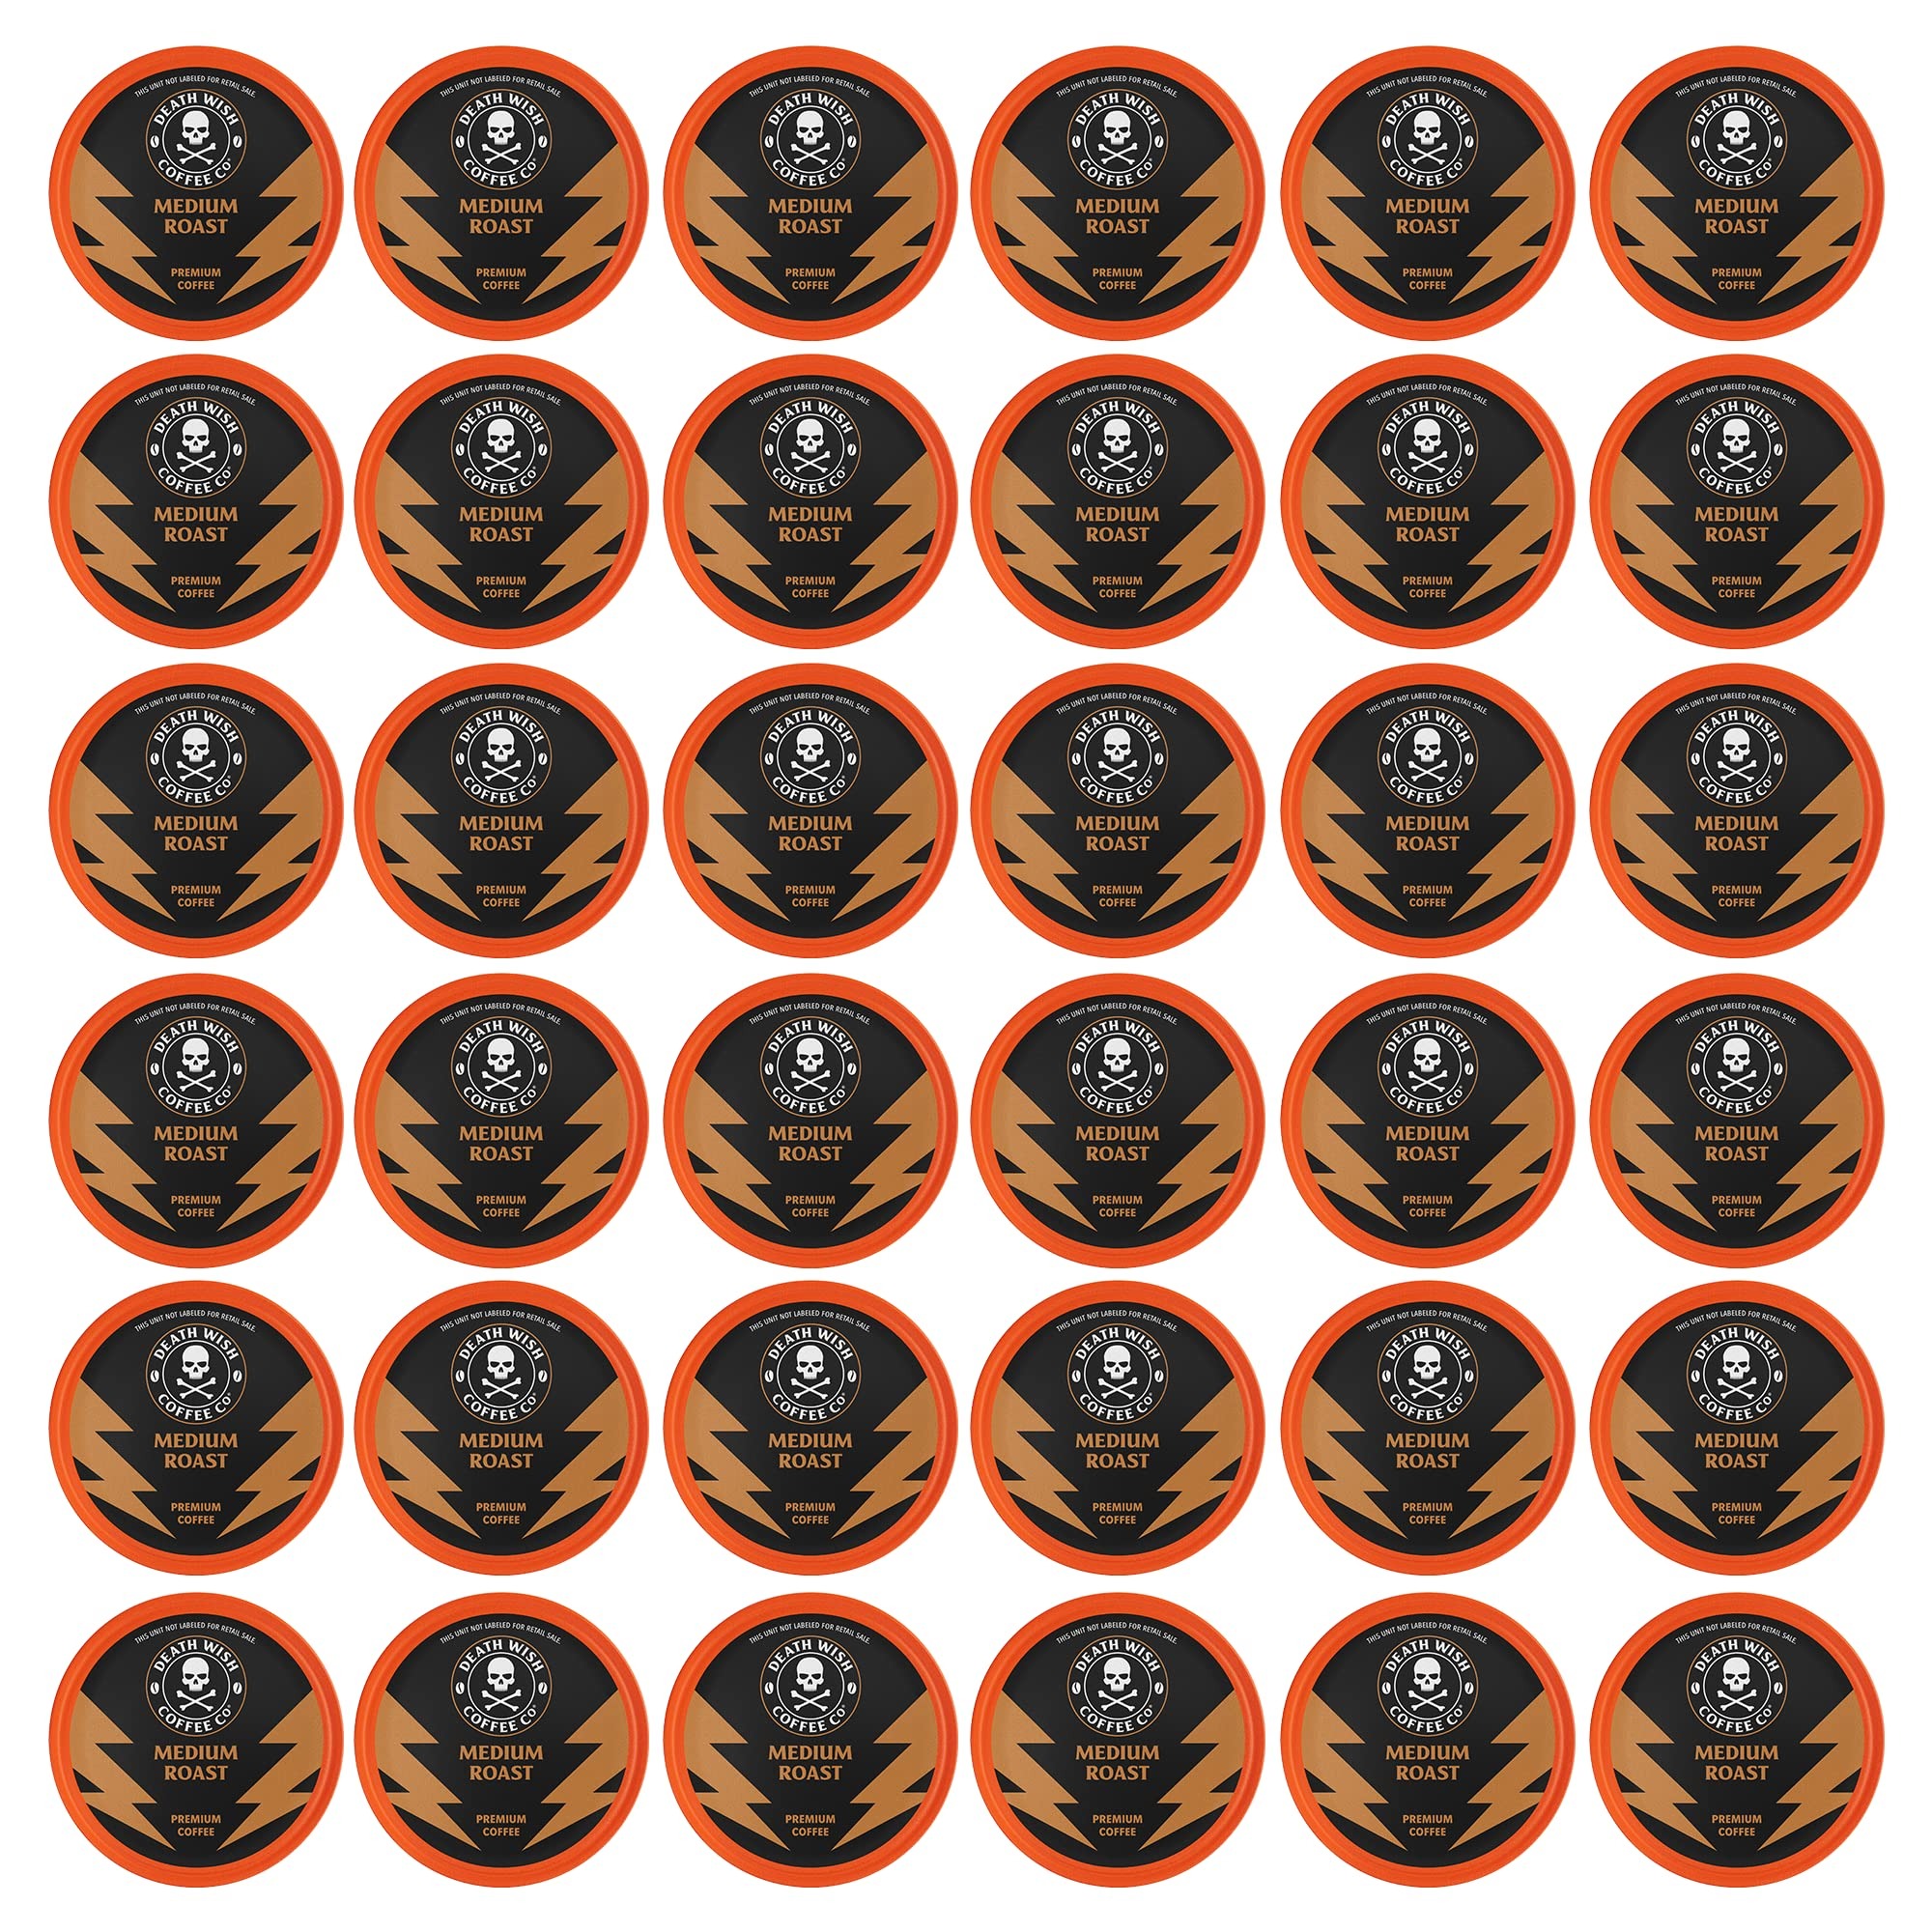
Item Name: Death Wish Coffee Co. Single Serve Coffee Pods - Medium Roast (72 Count)
Bullet Point 1: SMOOTH DAY BOOST: Get ready for a long day with our mini coffee medium roast pod. Made lighter than our dark roast coffee yet, still, caffeinated & more powerful than your average Coffee pods! It takes just one sip to fall in love with our coffee pods but don't take our word for it- try it for yourself!
Bullet Point 2: UNCOMPROMISING FLAVOR: Let us help you function with our medium roast coffee! Roasted to a lighter shade of bold with notes of caramel, peanuts, apricot & milk chocolate, this gourmet coffee will make you feel alive every day!
Bullet Point 3: MEDIUM ROAST SINGLE SERVE COFFEE: Made with arabica & robusta beans roasted to a lighter shade of bold. This breakfast blend is best for those needing a light brew without sacrificing the deathwish caffeine kick!
Bullet Point 4: YOUR BEST COFFEE BET: Grown in the higher altitudes, our deathwish collection of organic coffee medium roast is flavorful, aromatic, bold & made light for you. It's your ideal coffee breakfast blend when you need a strong buddy to fuel your passion!
Bullet Point 5: TRY IT RISK-FREE: The Death Wish Promise is that we are so confident that you'll love our coffee pods that we offer a no-questions-asked refund on your order if you don't absolutely love it. Try our coffee single serve pods totally risk-free!
Value: 72.0
Unit: Count

Price: 15.97